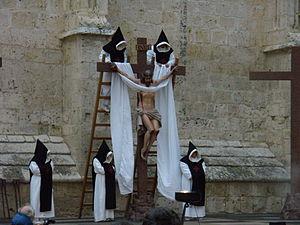
La Descente de croix et la Déposition du Christ, désigne la scène des Évangiles qui racontent, après la Crucifixion et mort de Jésus, la descente de son corps de la croix par Joseph d'Arimathie et Nicodème. La descente de la Croix est la treizième station du chemin de croix.
La Semaine Sainte à Palencia a été reconnue fête d'intérêt touristique international. Elle se déroule à partir du dimanche des Rameaux.